Colonial navies of Australia

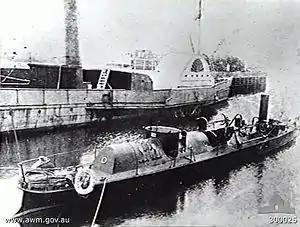
"TB 191"

During the mid-1830s, the colony of Van Diemen's Land constructed and operated the armed schooner "Eliza". The vessel was built at Port Arthur and was operated by the Convict Marine Service, carrying out anti-piracy patrols as well as helping to maintain the security of the penal settlement. In 1883, Tasmania purchased the second-class torpedo boat "TB 191". The ship arrived in Hobart on 1 May 1884 and remained in Tasmania, operated by the Tasmanian Torpedo Corps, until it was transferred to South Australia in 1905.